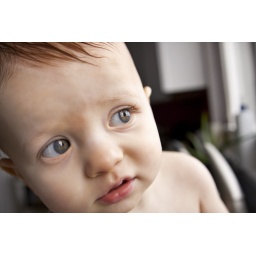
bathing in the kitchen sink makes little boys happy!